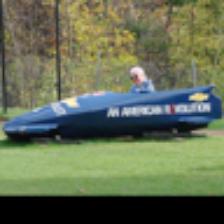
Label: NonHuman